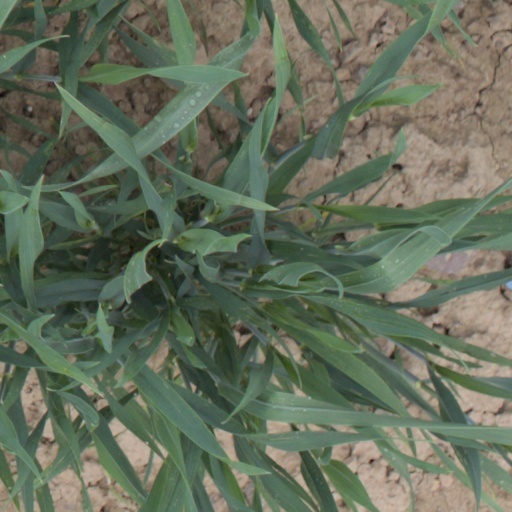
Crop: wheat